Technical (vehicle)

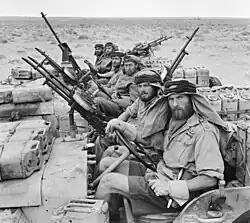
"L" Detachment SAS in armed jeeps during the North African campaign of World War II

A technical, known as a non-standard tactical vehicle (NSTV) in United States military parlance, is a light improvised fighting vehicle, typically an open-backed civilian pickup truck or four-wheel drive vehicle modified to mount SALWs and heavy weaponry, such as a machine gun, automatic grenade launcher, anti-aircraft autocannon, rotary cannon, anti-tank weapon, anti-tank gun, ATGM, mortar, multiple rocket launcher, recoilless rifle, or other support weapon, somewhat like a light military gun truck or potentially even a self-propelled gun, etc.